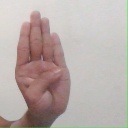
अक्षर: ब